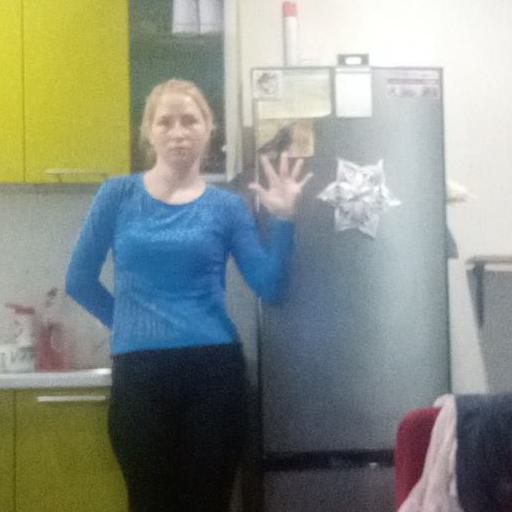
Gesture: palm